1015

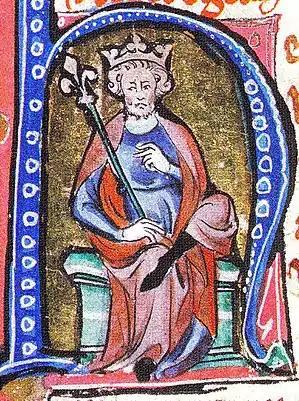
Portrait of Cnut the Great (c. 995–1035)

Year 1015 (MXV) was a common year starting on Saturday of the Julian calendar.